Stefano Vetrano

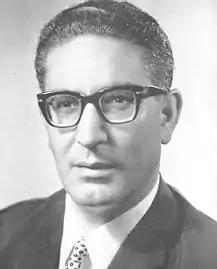
Stefano Vetrano

Stefano Vetrano (25 March 1923 – 1 August 2018) was an Italian politician who served as a Deputy representing the Italian Communist Party from 1968 to 1975, and held a degree in industrial chemistry. He died at the age of 95 in Baiano, Province of Avellino, on 1 August 2018.